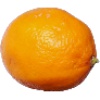
Label: lemon_meyer